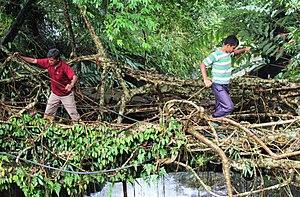
Les ponts de racines vivants sont une mise en forme des arbres commune dans la partie sud de l'État de Meghalaya, au nord-est de l'Inde. Ils sont fabriqués à la main à partir des racines aériennes de figuiers à caoutchouc par les peuples Khasi et Jaintia du relief montagneux de la partie sud du plateau de Shillong. Des ponts de racines ont également été observés dans l’État indien du Nagaland.